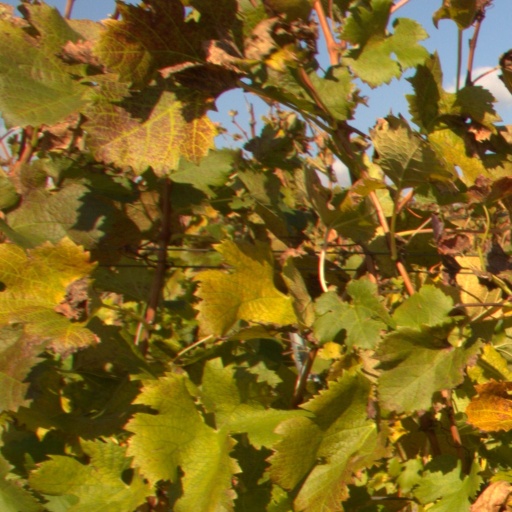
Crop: grape